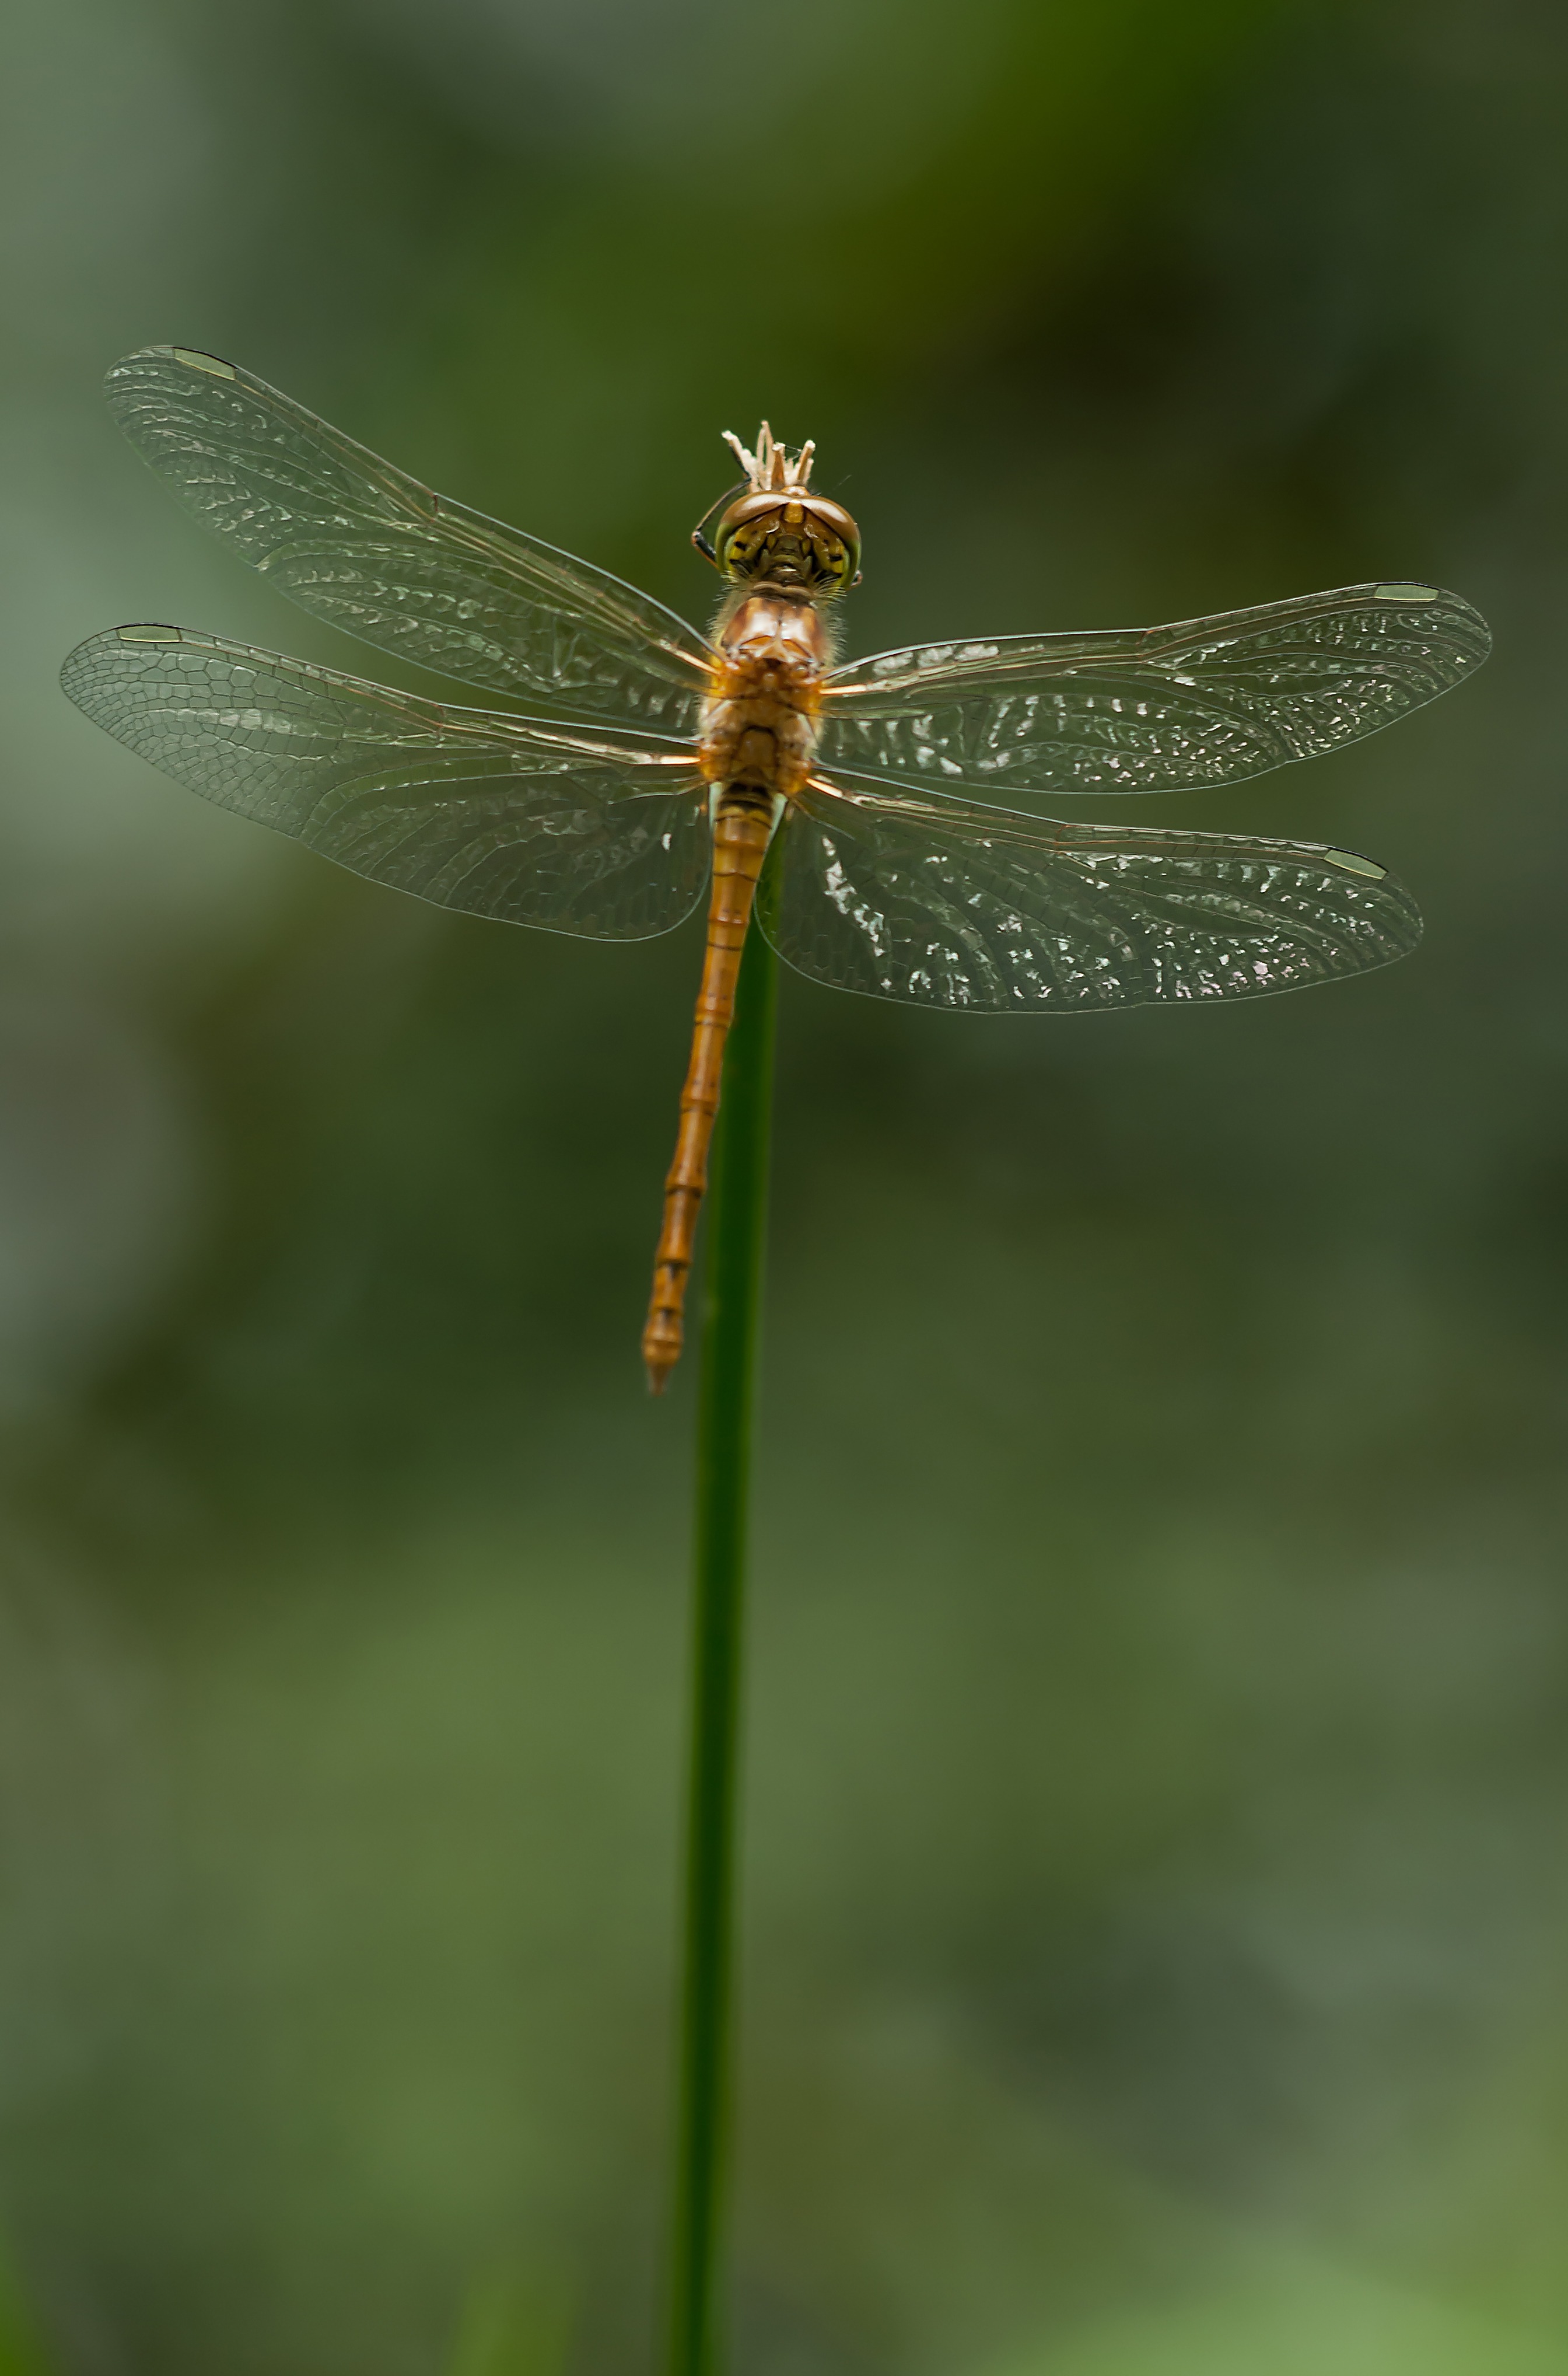
nature, wing, photography, green, insect, fauna, invertebrate, close up, dragonfly, damselfly, flight insect, macro photography, arthropod, darter, sympetrum striolatum, dragonflies, plant stem, dragonflies and damseflies, net winged insects, drying phase